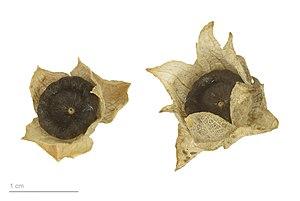
Kitaibela vitifolia - est une plante vivace de la famille des Malvaceae originaire de Serbie.